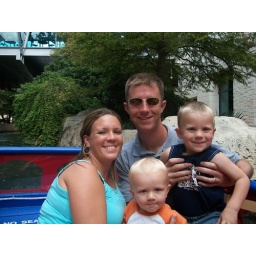
Unfortunately, the guy on the boat didn't get any of the river in the photo